Sense and Sensibility (film)

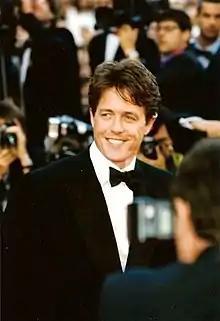
Hugh Grant, who had worked with Thompson in several films, was her first choice to play Edward Ferrars.

Thompson initially hoped that Doran would cast sisters Natasha and Joely Richardson as Elinor and Marianne Dashwood. Lee and Columbia wanted Thompson herself, now a "big-deal movie star" after her critically successful role in the 1992 film "Howards End", to play Elinor. The actress replied that at the age of thirty-five, she was too old for the nineteen-year-old character. Lee suggested Elinor's age be changed to twenty-seven, which would also have made the difficult reality of spinsterhood easier for modern audiences to understand. Thompson agreed, later stating that she was "desperate to get into a corset and act it and stop thinking about it as a script."